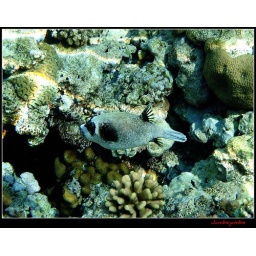
Quel buffo pesce in bianco e nero - That funny fish in black and white